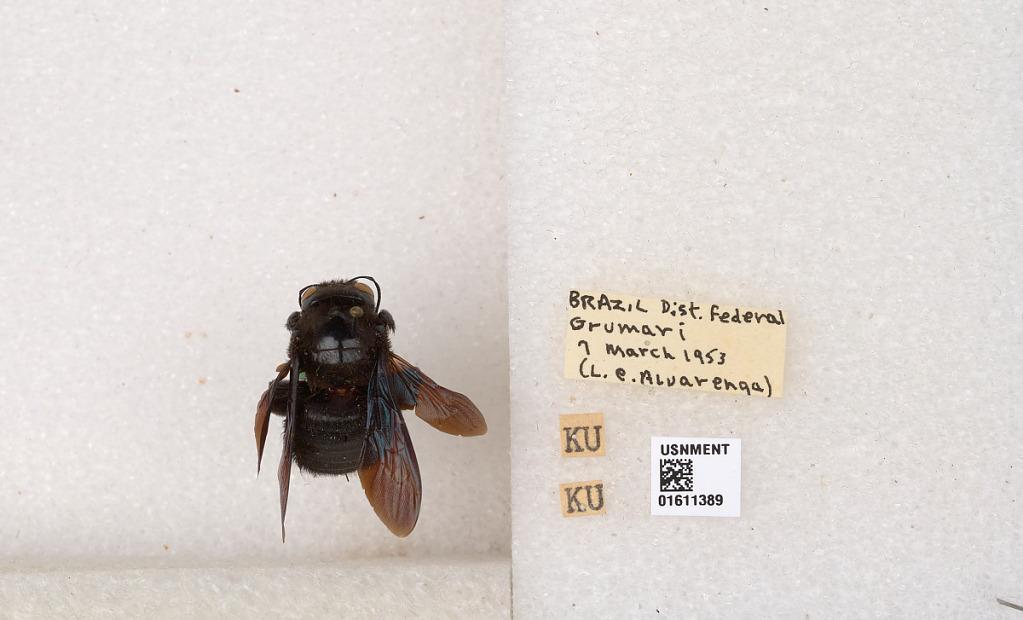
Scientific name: Xylocopa
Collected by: F. Oliveira
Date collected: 1953-3-7
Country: Brazil
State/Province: Rio de Janeiro
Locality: Grumari